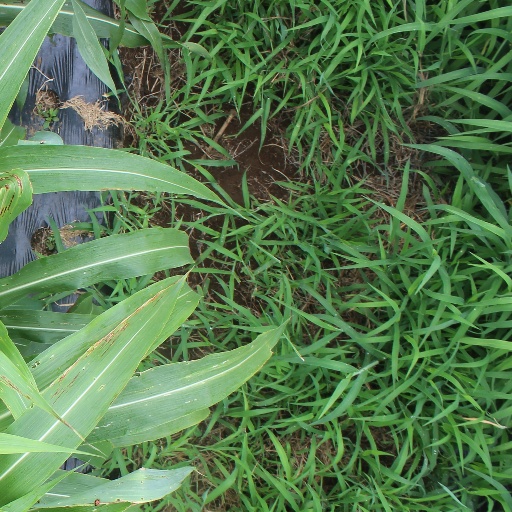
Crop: sorghum